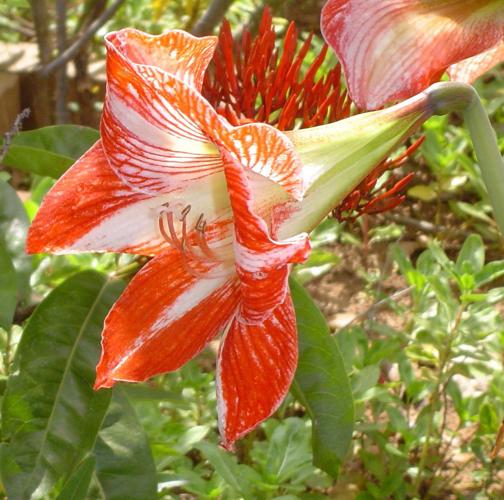
Label: hippeastrum